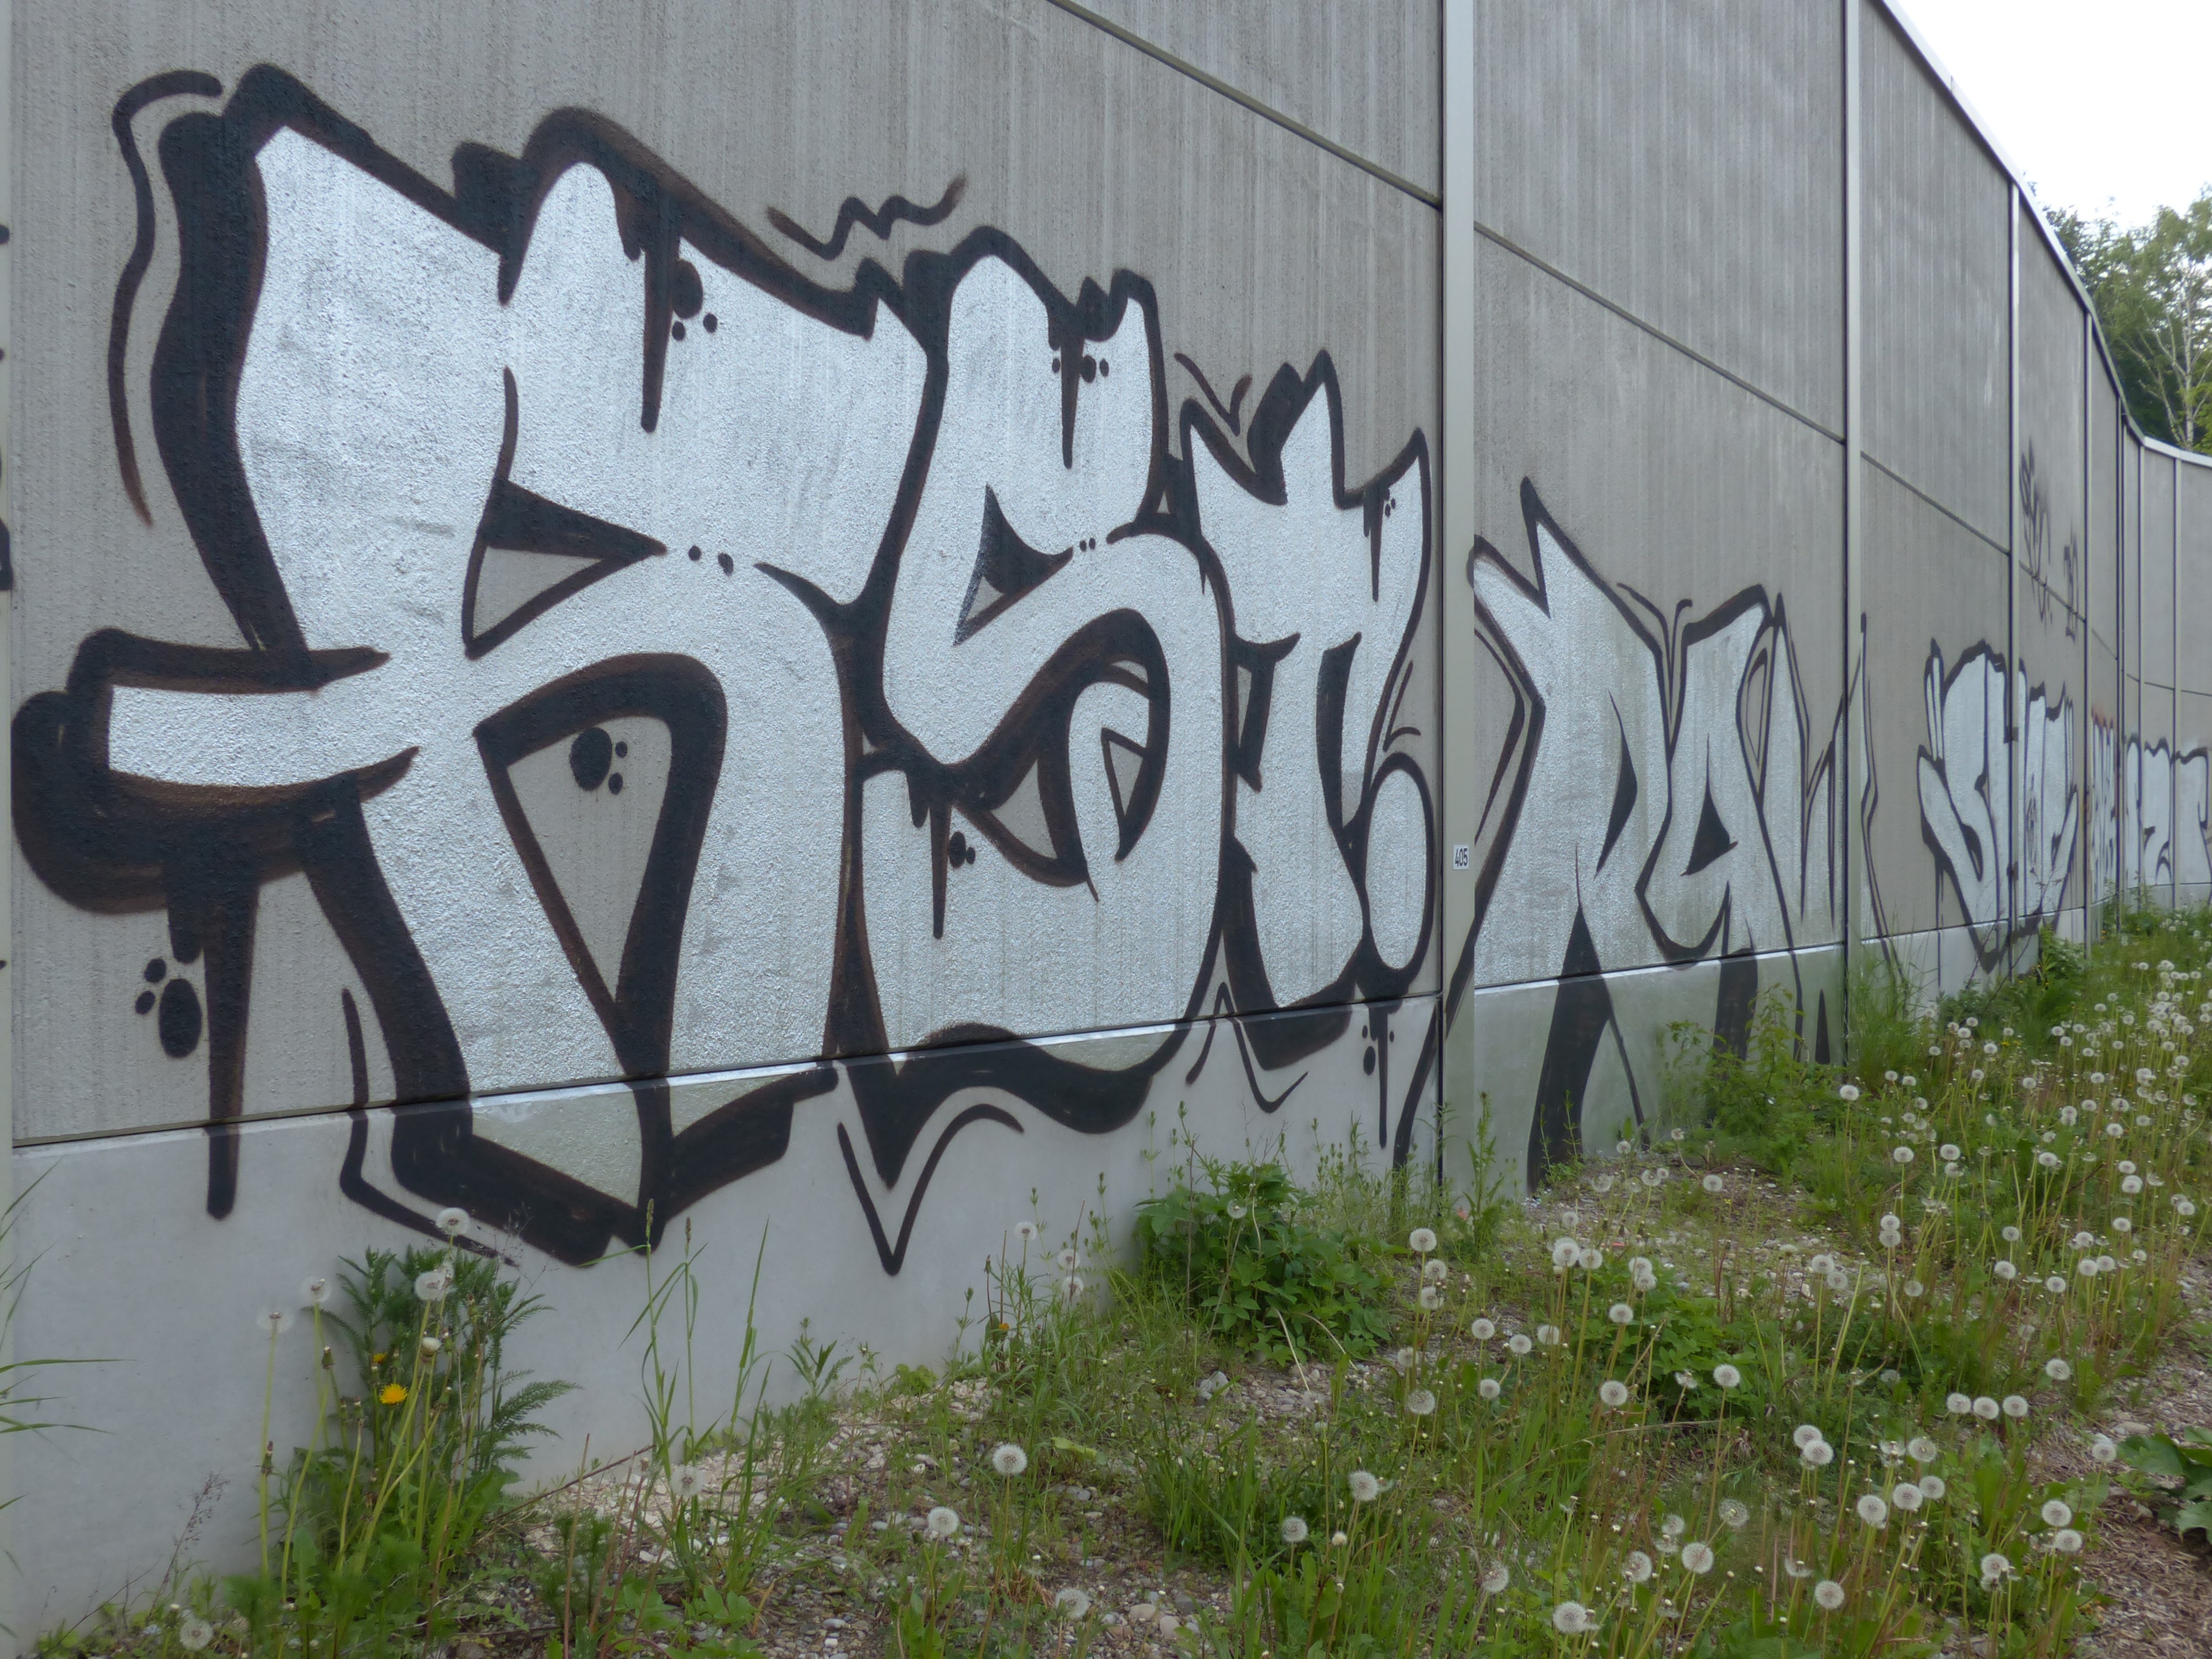
wall, spray, graffiti, font, art, silver, painted, pollution, lettering, sprayer, blight